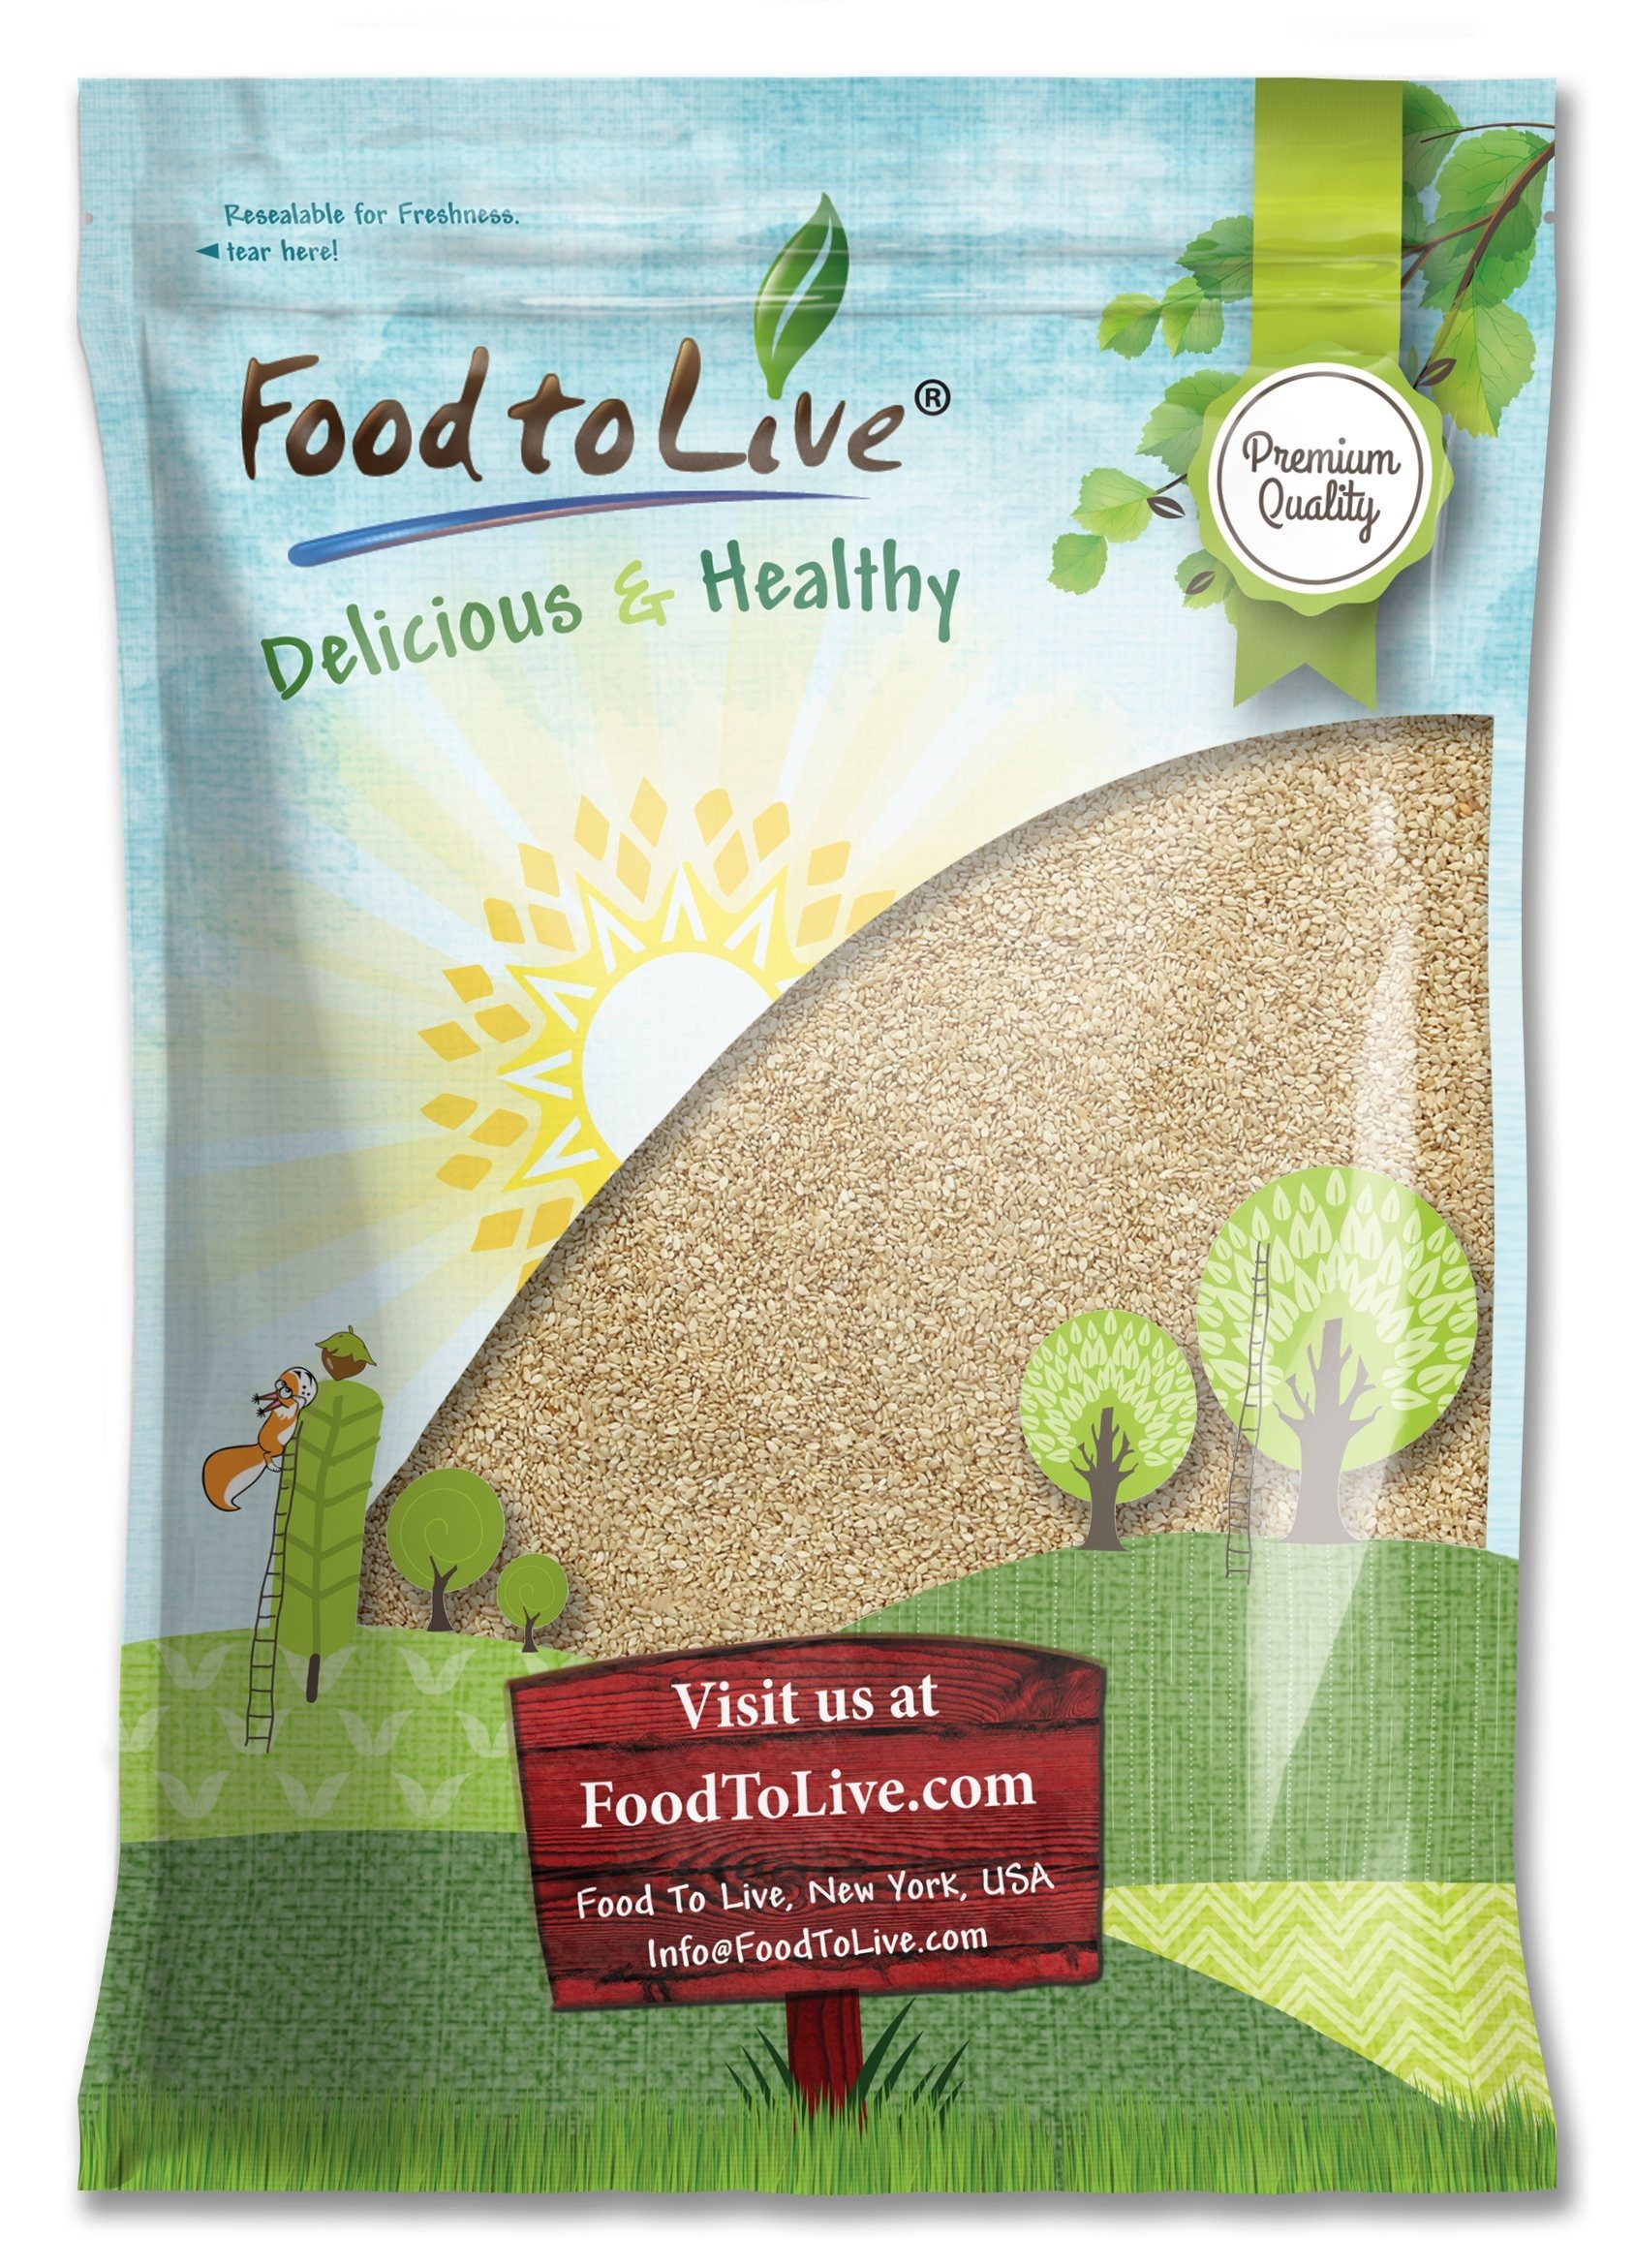
Item Name: Hulled Sesame Seeds, 8 Pounds — Non-GMO Verified, Whole Raw White Sesame Seeds, Kosher and Vegan, Unroasted, Bulk Sesame. High in Magnesium, Iron, and Calcium. Perfect for Tahini Paste
Bullet Point 1: ✔️Food to Live natural Sesame Seeds . A premium quality product you can trust.
Bullet Point 2: ✔️A great source of iron, manganese, zinc and selenium. The best calcium-rich food for vegans.
Bullet Point 3: ✔️Sesame seeds are great for your health and nutrients in them enhance your natural beauty.
Bullet Point 4: ✔️Deliciously rich flavor of the seeds can complement a variety of dishes, from salads to desserts.
Bullet Point 5: ✔️Food to Live special top-quality resealable packging will keep the seeds fresh for months.
Product Description: Hulled Sesame Seeds have been revered by many different cultures and today they are used in many world cuisines. They are extremely versatile and incredibly delicious. Their health benefits are so numerous that everyone should include them in their diet. You definitely should eat Hulled Sesame Seeds regularly if you are a vegan or vegetarian as they make one of the best sources of plant-based calcium. Hulled Sesame Seeds from Food to Live are of the highest quality and will provide you with a variety of nutrients. Nutritional Value Eating Hulled Sesame Seeds will give you a huge boost of manganese, iron, calcium, and phosphorus. The seeds also contain a huge amount of copper, an element necessary for supporting your overall health. Directions You can consume Food to Live Hulled Sesame Seeds in a variety of ways. Sprinkle them on salads or desserts or add to pastries. Roast them for 5 minutes to enhance their natural buttery flavor. This product is processed in a facility that also processes tree nuts and wheat.
Value: 128.0
Unit: Ounce

Price: 39.89